Shaw Air Force Base

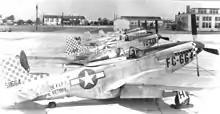
20th Fighter Group P-51D Mustangs parked at Shaw Field, November 1946. Serials identified are "45-11665", "45-11689", and "44-84855". Note the postwar "buzz number" on the fuselage along with the AAF Wartime fuselage marking and checkered wartime paint at the cowling and tail.

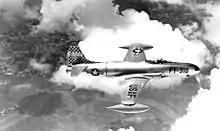
161st Tactical Reconnaissance Squadron Lockheed RF-80A-5-LO Shooting Star, "45-8310", Shaw AFB, 1950

Jurisdiction of Shaw was again transferred to Tactical Air Command (TAC) on 23 March 1946. The 20th Fighter Group was reassigned to Shaw on 20 October 1946 from Biggs Army Airfield, Texas which was transferred to Strategic Air Command. The 20th FG came under Ninth Air Force.